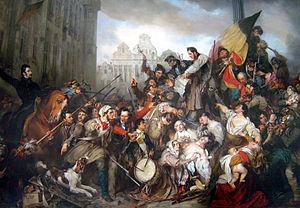
Louis de Potter de Droogenwalle, né le 26 avril 1786 à Bruges et mort dans la même ville le 22 juillet 1859, est un journaliste, historien, homme d'État et révolutionnaire belge.
Le baron Werner-Joseph de Lamberts-Cortenbach, né le 1ᵉʳ août 1775 au château de Crèvecoeur à Herve et décédé le 1ᵉʳ septembre 1849 au château de Terkeelen à Saint-Trond, était un homme politique belge membre de la famille de Lamberts-Cortenbach qui exerça différentes fonction importante en Belgique. Il fut successivement Gouverneur de Flandre-Orientale et Gouverneur de Limbourg.
Malgré sa petite taille, le Grand-Duché de Luxembourg est un authentique État avec une histoire particulièrement riche. Situé au cœur de l’Europe, entre la France, la Belgique et l’Allemagne, il a participé aux grandes évolutions européennes. Le passé mouvementé du Grand-Duché est un véritable condensé de l’histoire européenne.
Traité entre la régence de Tunis et la France. Suppression de la course, de l’esclavage, des redevances.
Cet article retrace l'histoire de Louvain en complément de l'article principal sur la ville de Louvain.
La révolution belge de 1830 est la révolte, contre le roi des Pays-Bas Guillaume Iᵉʳ, de plusieurs provinces du Sud du royaume, suivie de leur sécession. À la suite de l'implication des nations voisines, elle mena à la scission du royaume et à l'indépendance de la Belgique proclamée par le gouvernement provisoire de Belgique le 4 octobre 1830.
La révolution de Juillet est la deuxième révolution française après celle de 1789. Elle porte sur le trône un nouveau roi, Louis-Philippe Iᵉʳ, à la tête d'un nouveau régime, la monarchie de Juillet, qui succède à la Seconde Restauration. Cette révolution se déroule sur trois journées, les 27, 28 et 29 juillet 1830, dites « Trois Glorieuses ».
16 mars : parution à Liège du premier numéro de la Revue belge, périodique littéraire.
Le baron Pierre Emmanuel Félix Chazal est un officier de l'armée belge, figure de proue du parti libéral et ministre de la guerre de 1847 à 1850 et de 1859 à 1866.
La franc-maçonnerie s'implante sur le territoire de l'actuelle Belgique peut-être dès 1721. Son évolution suit celle de ce pays. Tout de suite, elle a montré une grande diversité par ses racines multiples, mais elle a également subi des reflux importants, en 1786, en 1814, en 1854, en 1940-1944. Elle a toujours été traversée de multiples courants, entre les « anciens » et les « modernes », entre tradition et modernisme, entre militantisme et retenue, entre spiritualisme, croyance religieuse ou simplement déisme, agnosticisme, athéisme, ésotérisme, pragmatisme, matérialisme. Aujourd'hui, l'ensemble de ces courants s'exprime à travers la diversité des obédiences et des loges présentes en Belgique.
L'histoire de la Belgique est traditionnellement divisée en deux grandes parties. D'une part, celle des territoires qui formeront, après 1830, le territoire de la Belgique proprement dite. D'autre part, la Belgique d'après 1830, date de son indépendance politique et territoriale.
La politique extérieure de la France sous la monarchie de Juillet de 1830 à 1840 est dominée par deux éléments principaux : un nouveau système d'alliances marqué par le rapprochement avec le Royaume-Uni au sein de l'« entente cordiale » et la conquête de l'Algérie, dans le cadre d'une politique qui vise avant tout à garder la France en paix avec ses voisins européens, résumée par le mot de Casimir Perier : « la paix sans qu'il en coûte rien à l'honneur ».
La francisation de Bruxelles correspond à la transition qu'a effectuée Bruxelles au cours des deux derniers siècles d'une ville quasiment entièrement néerlandophone en une ville avec le français pour langue majoritaire et lingua franca. À côté d'une immigration française et wallonne, cette progression du français s'explique avant tout par la conversion linguistique de la population flamande au cours des générations.
La Mer et les Prisons est un essai paru en 1956 de l'écrivain et homme politique Roger Quilliot sur l'œuvre de l'écrivain Albert Camus, prix Nobel de littérature en 1957.